Weller Hauraki

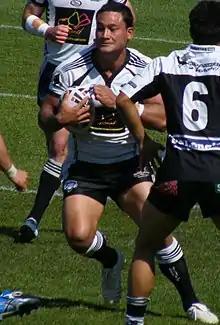
Hauraki playing in 2009

Hauraki began his career in the National Rugby League playing for the Parramatta Eels, he made his début against the New Zealand Warriors during the 2007 season, and he went on to make 32 appearances over three seasons. Hauraki also won the 2007 Intrust Super Premiership NSW competition with Parramatta, scoring a try right on the final siren to defeat the North Sydney Bears, 20-15.